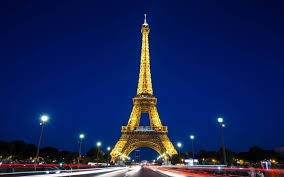
Landmark: Eiffel Tower